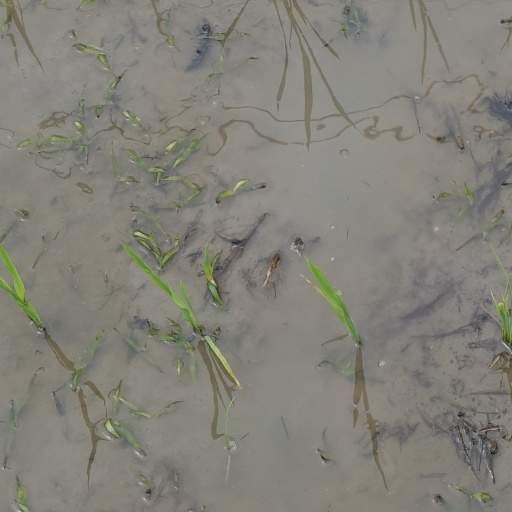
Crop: rice